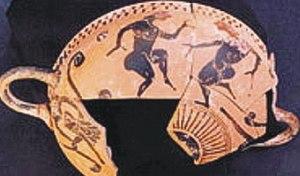
Ptolemaïda, Ptolémaïde ou Ptolémaïs est une ville du nome de Kozani en Macédoine-Occidentale en Grèce. Elle est la capitale du dème d’Éordée, créé en 2010.